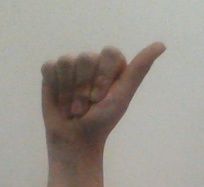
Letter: dhad